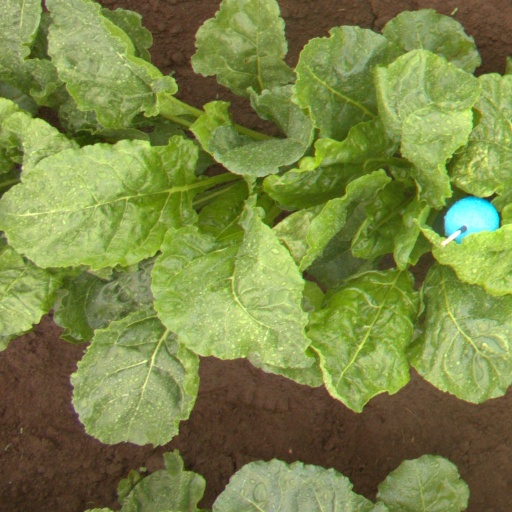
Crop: sugar beet